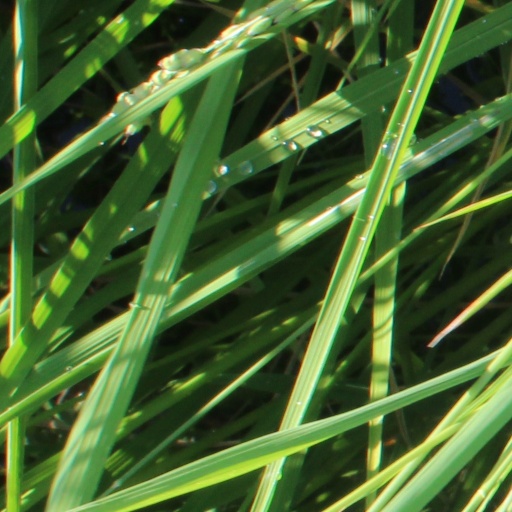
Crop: rice